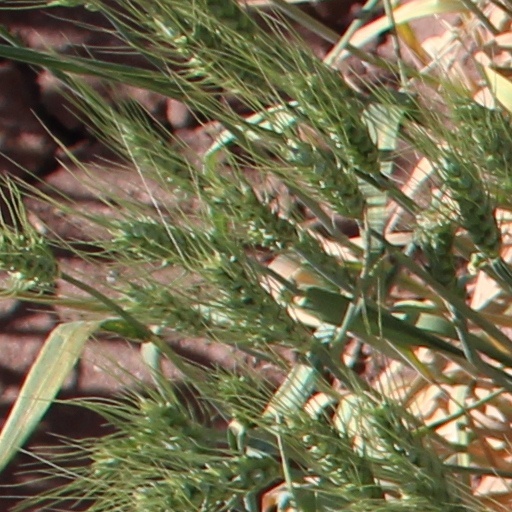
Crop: wheat